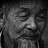
Emotion: neutral